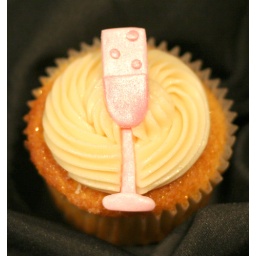
Vanilla Elegance cupcake with fondant pink champagne glass by Miami's Cupcakes Nouveau.